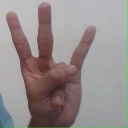
अक्षर: क्ष